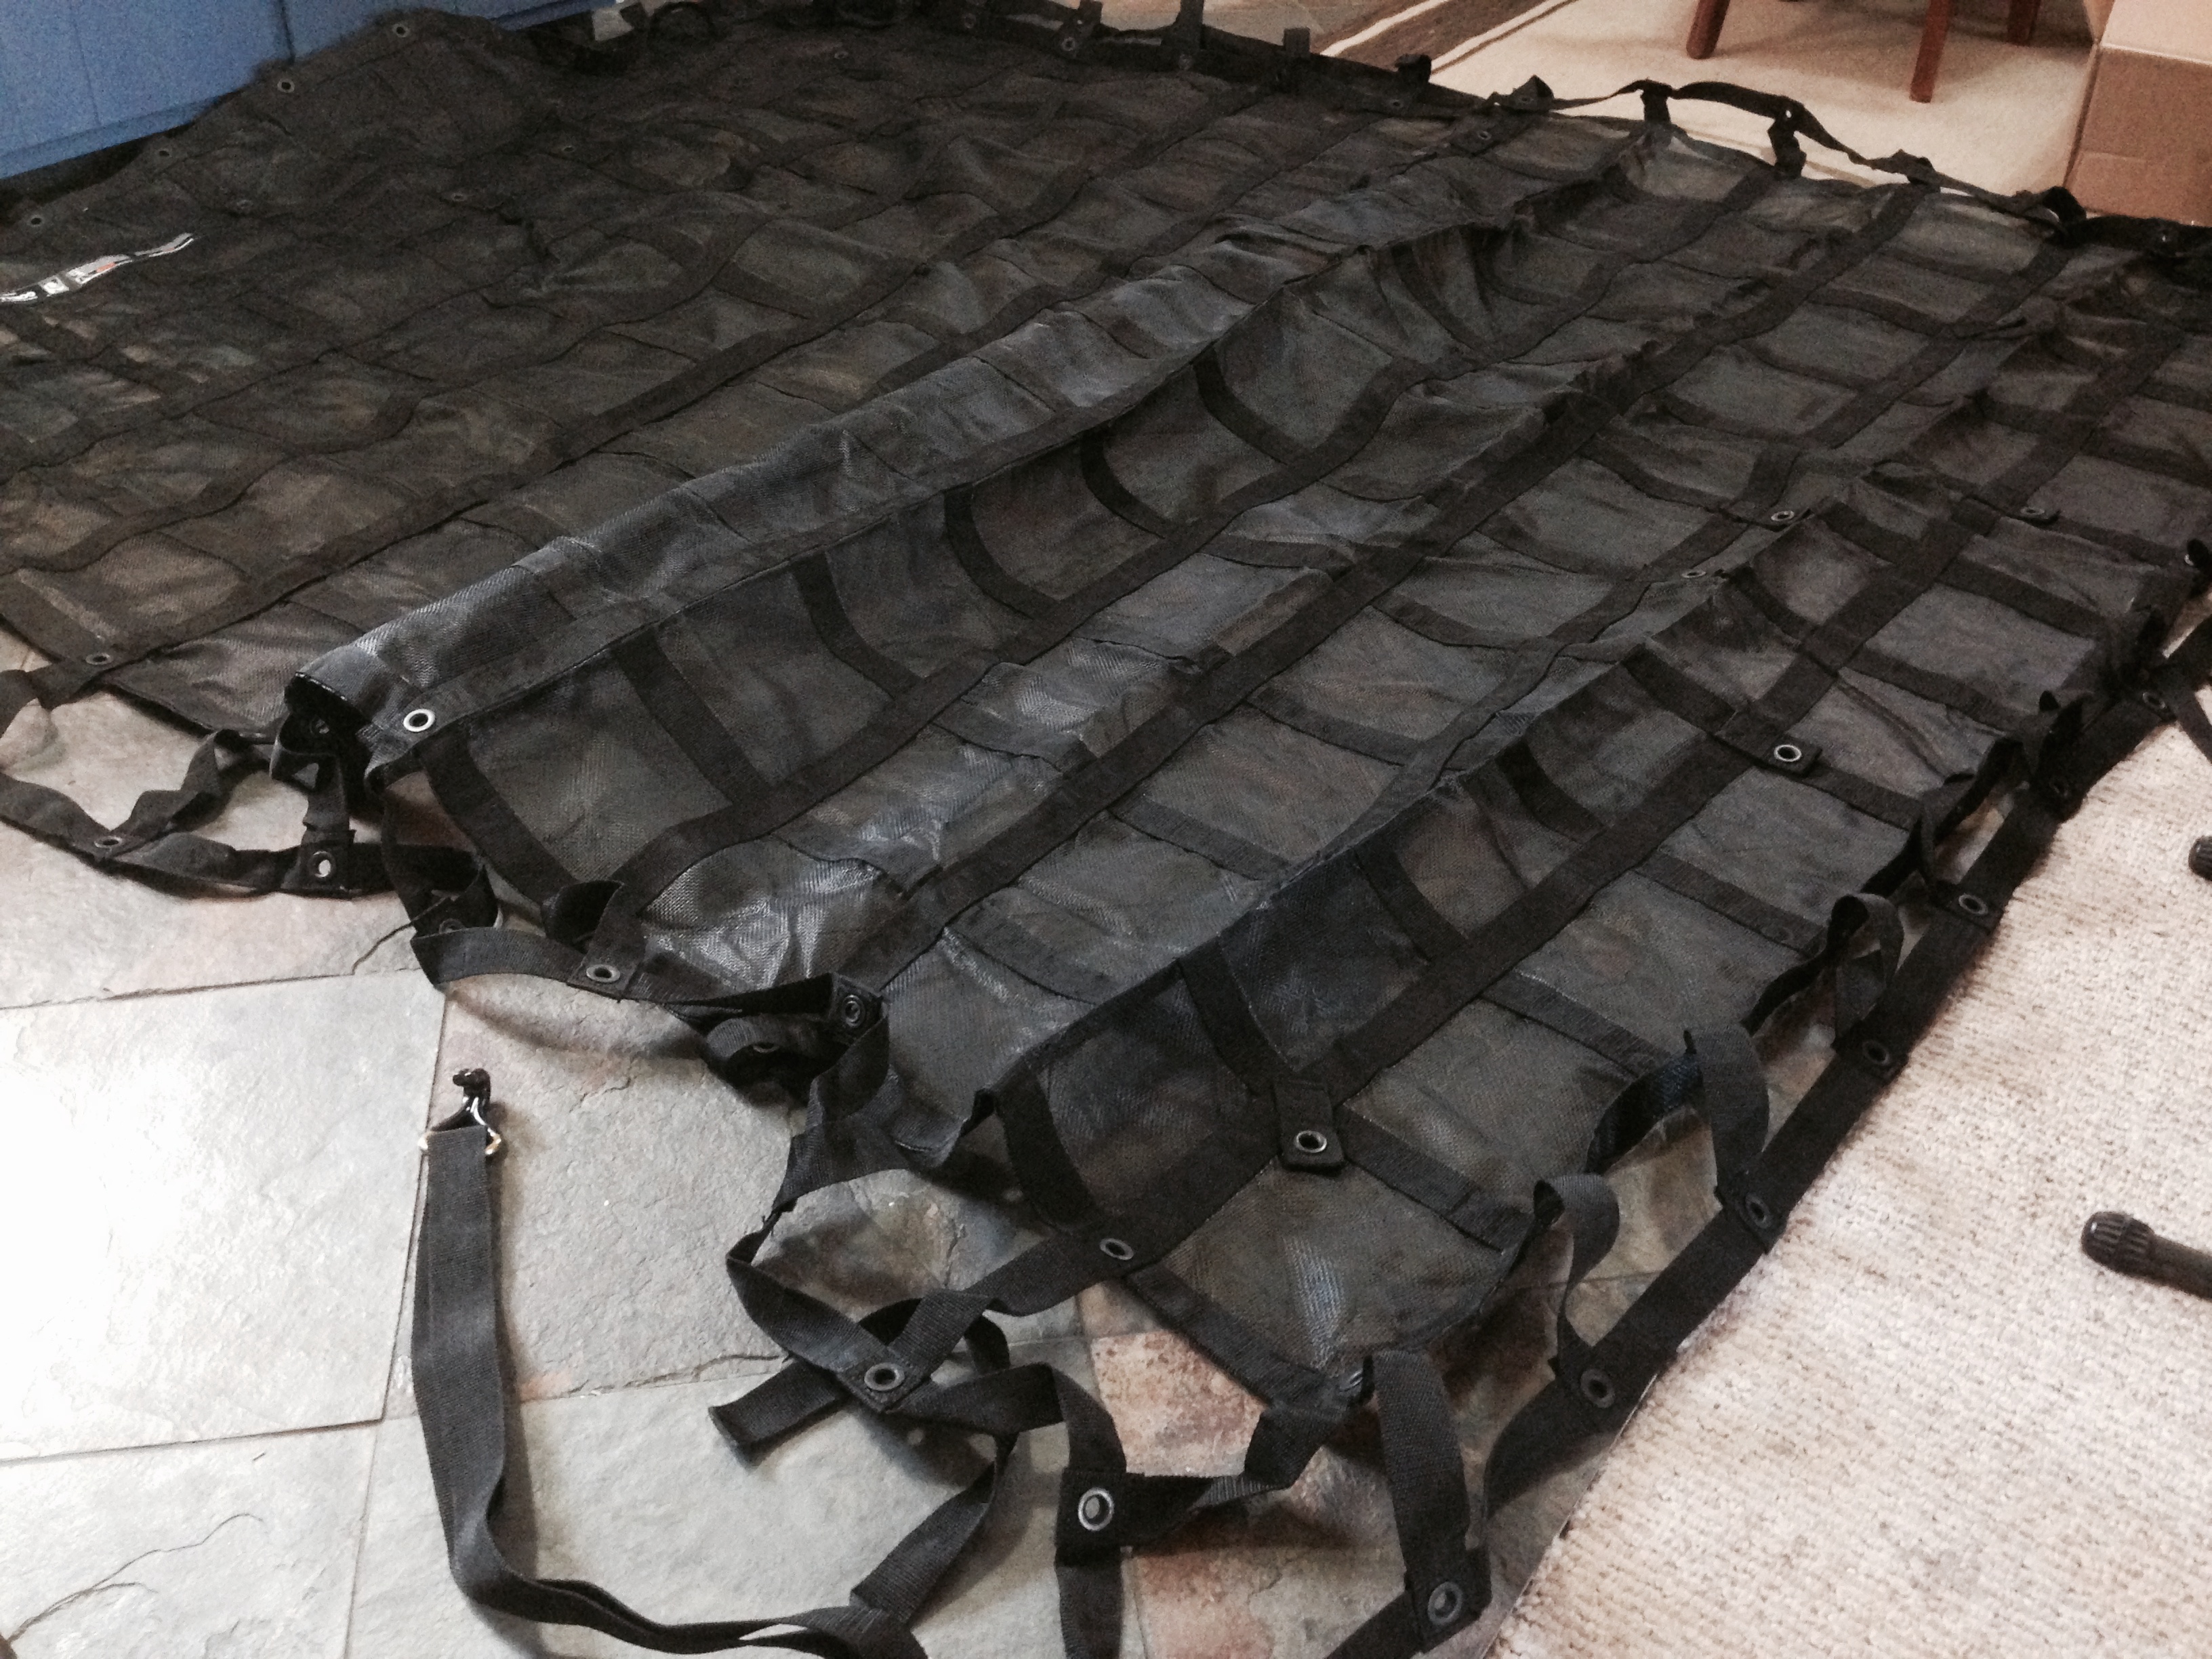
weapon, bumper, gun, firearm, automotive exterior